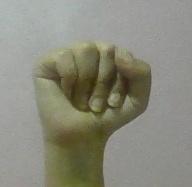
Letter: saad